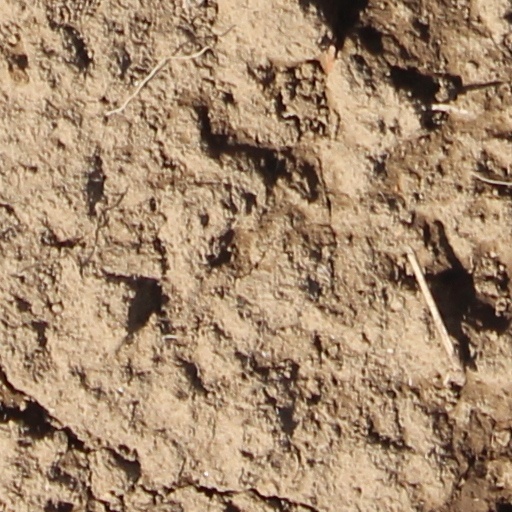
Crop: wheat